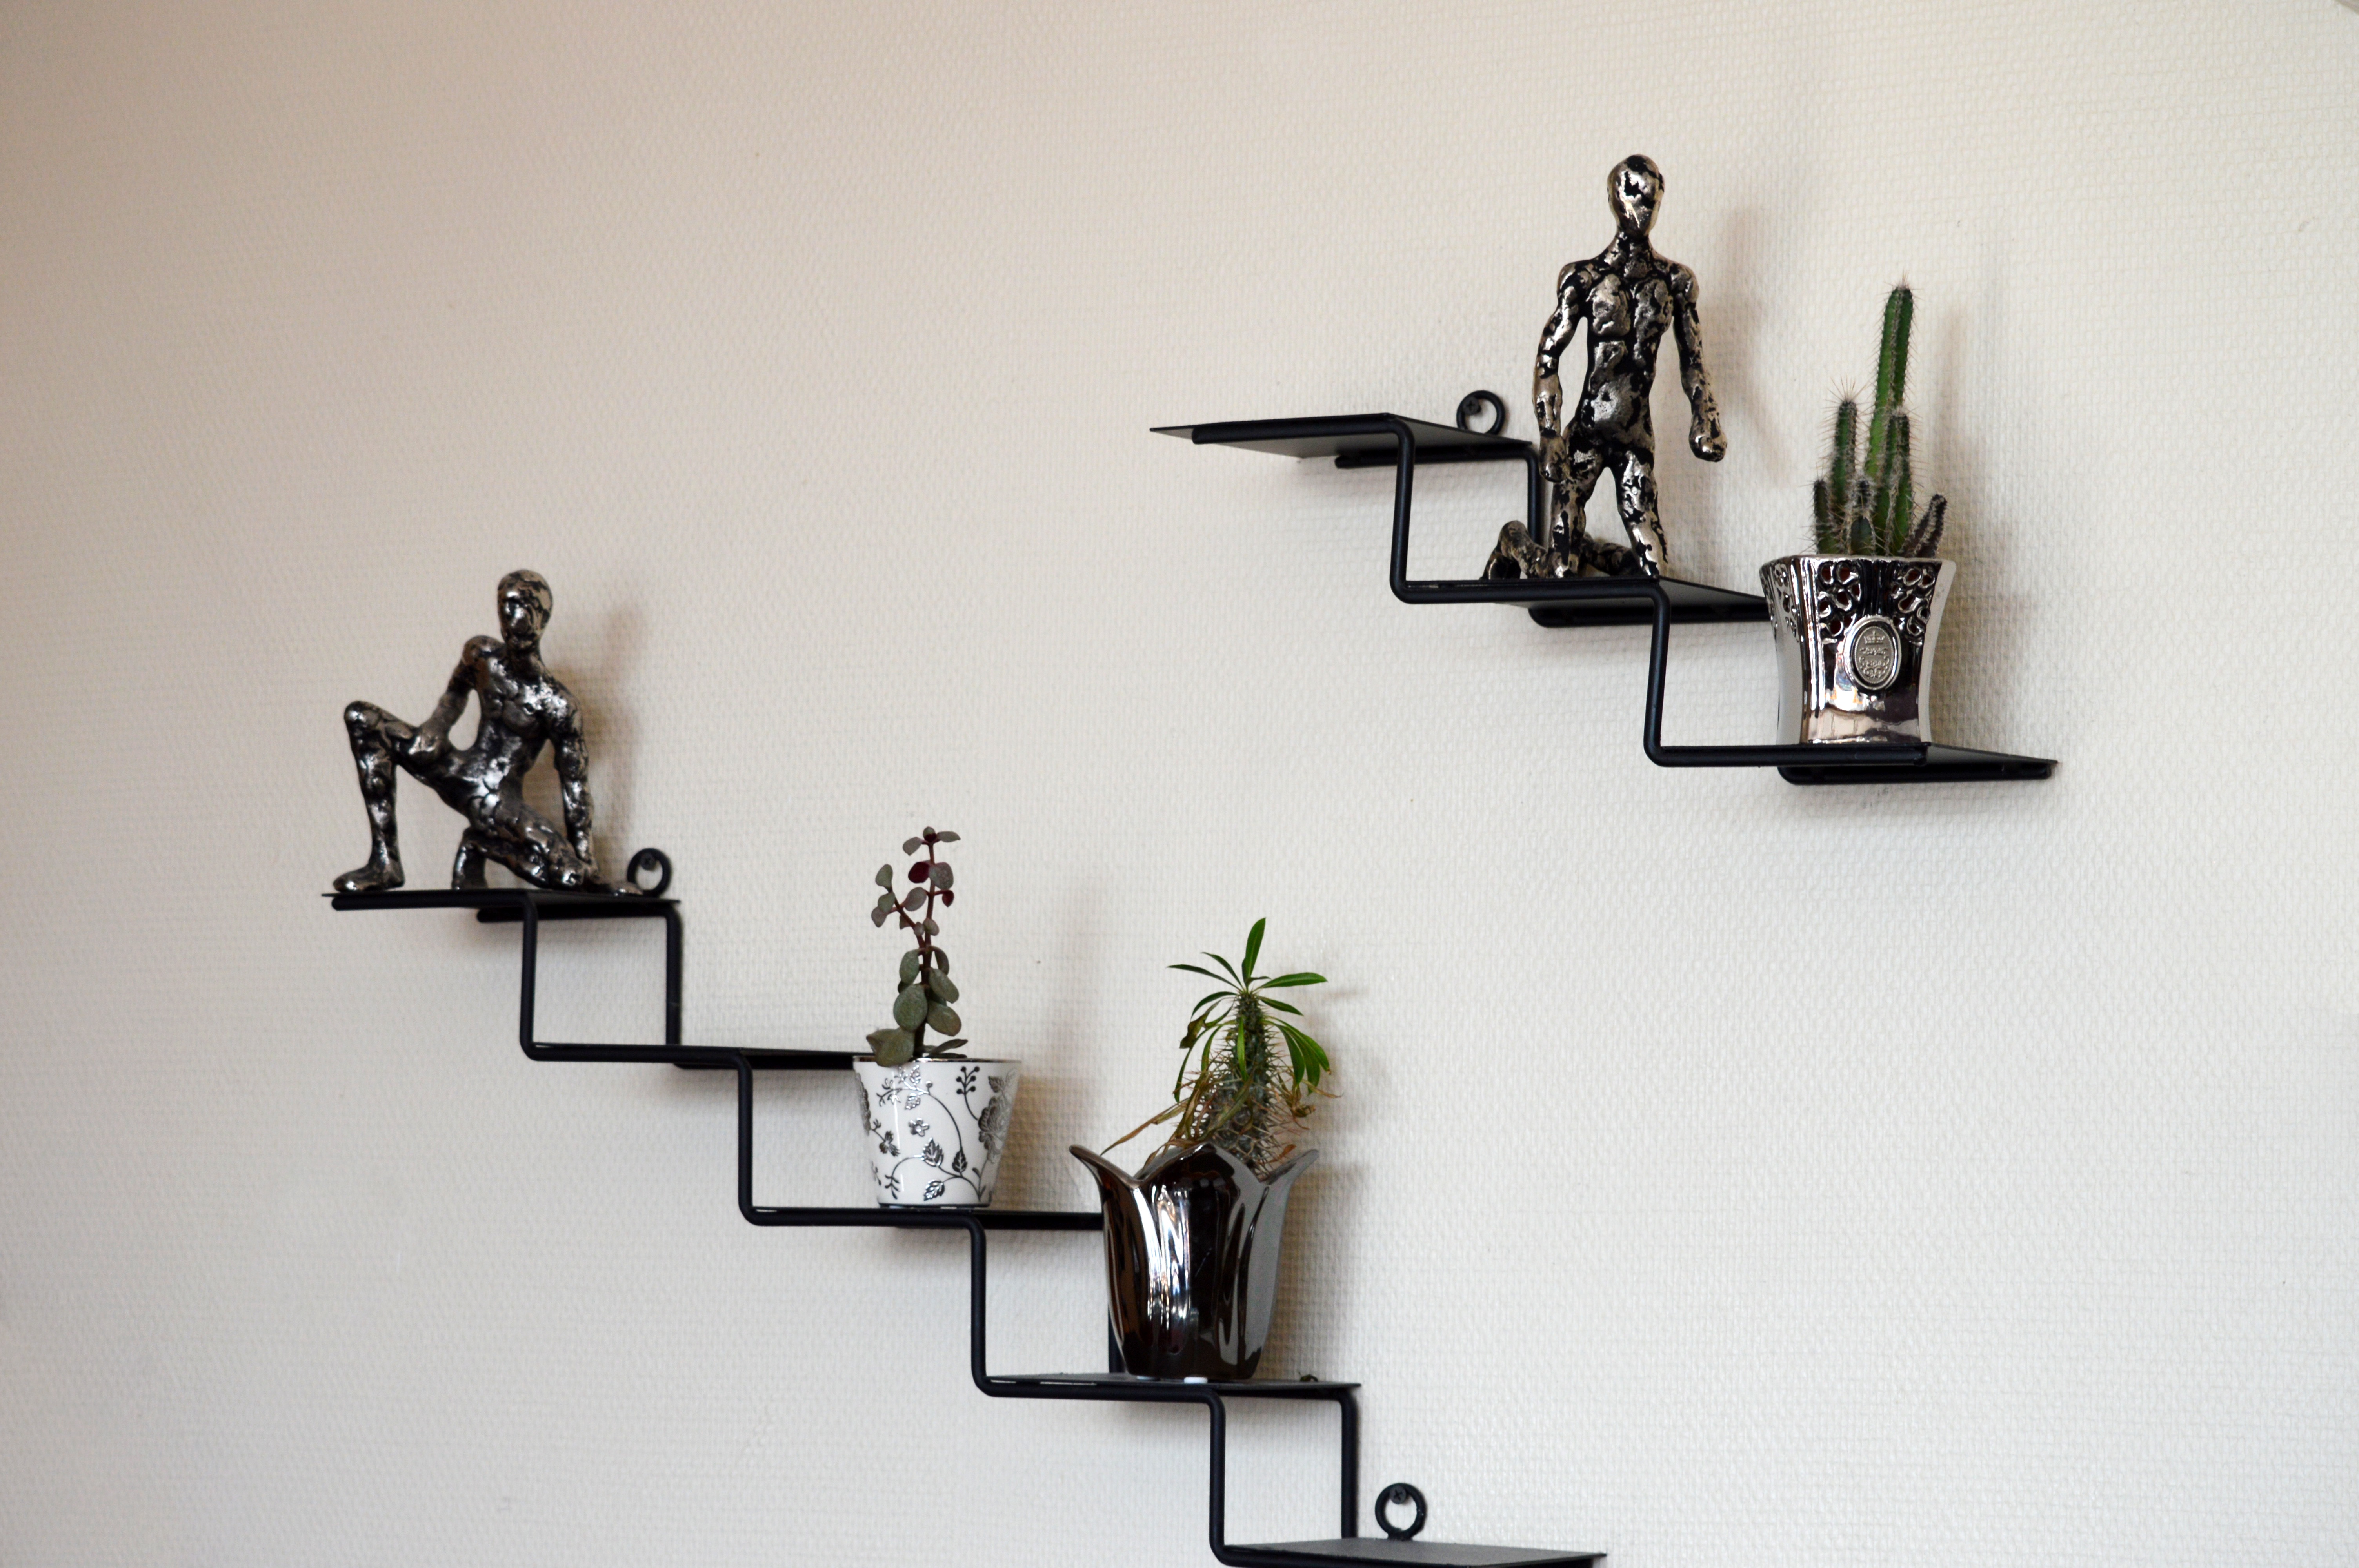
shelf, furniture, room, interior design, art, drawing, design, shelving, modern art